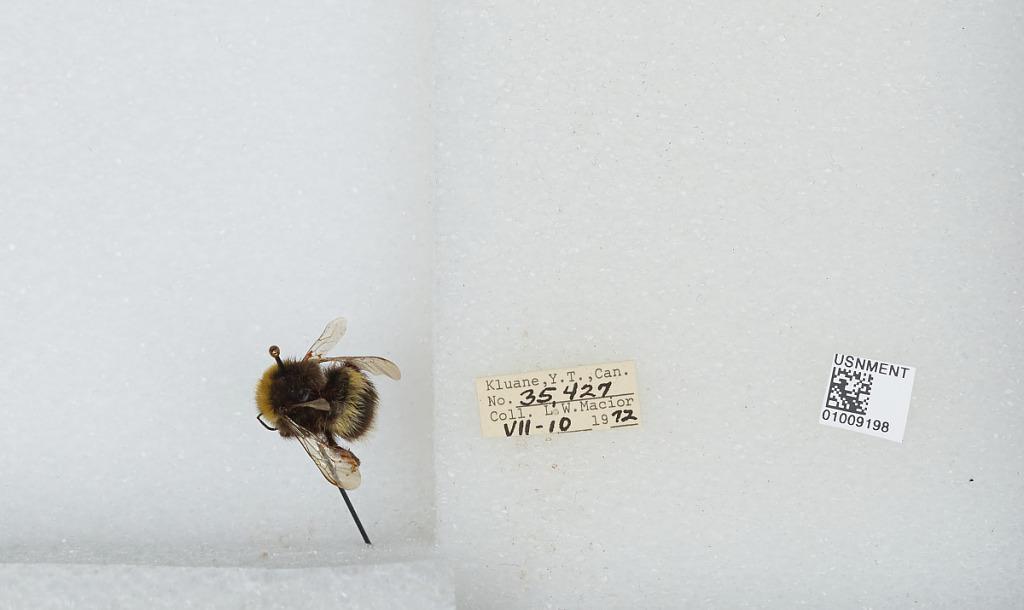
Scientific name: Bombus (Bombus) lucorum (Linnaeus)
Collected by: L. Macior
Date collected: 1972-7-10
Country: Canada
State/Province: Yukon Territory
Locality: Kluane
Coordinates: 60.75, -139.5